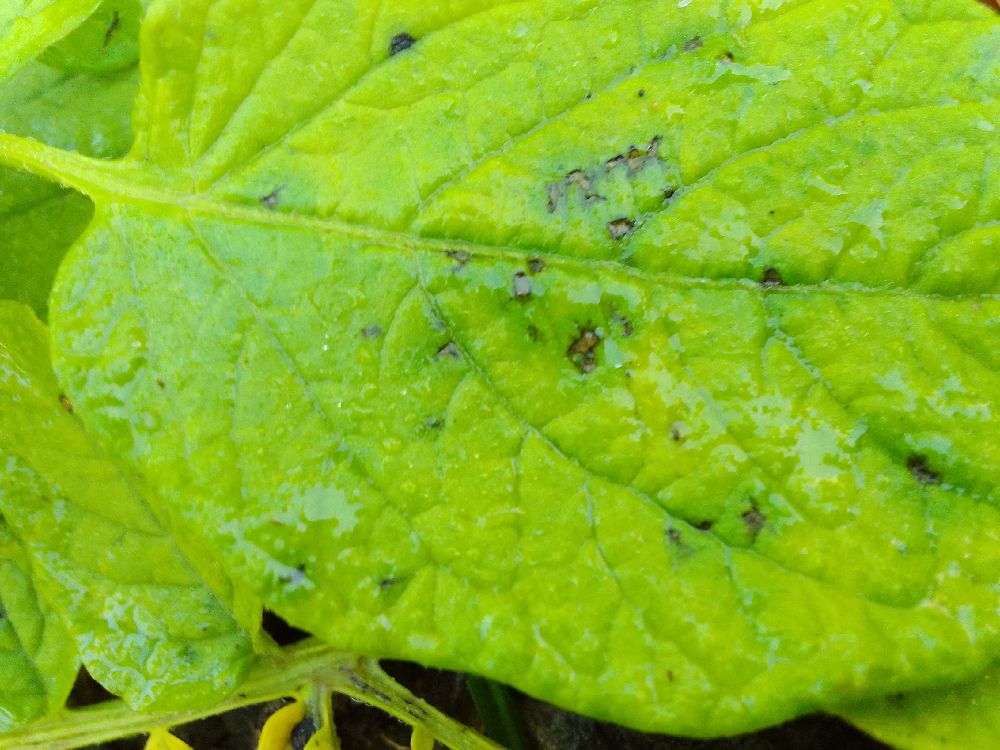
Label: Early blight